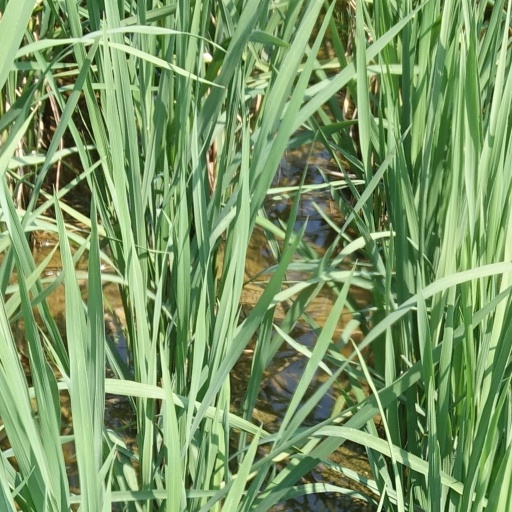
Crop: rice